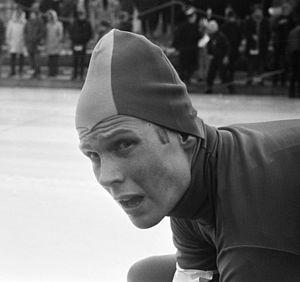
Göran Claeson, né le 4 mars 1945 à Stockholm, est un patineur de vitesse suédois.